Julian Hasler

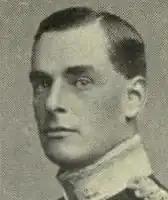

Brigadier General Julian Hasler (16 October 1868 – 27 April 1915), was a British Army officer who fought in World War I as a brigade commander before being killed in action.